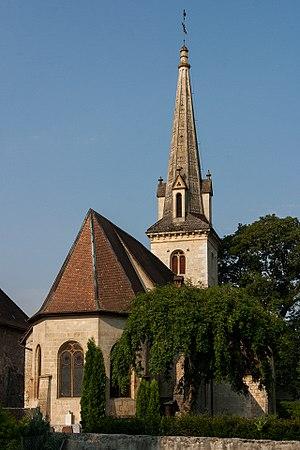
Le temple de Môtiers se situe dans le Val-de-Travers où il occupe une place historique importante.